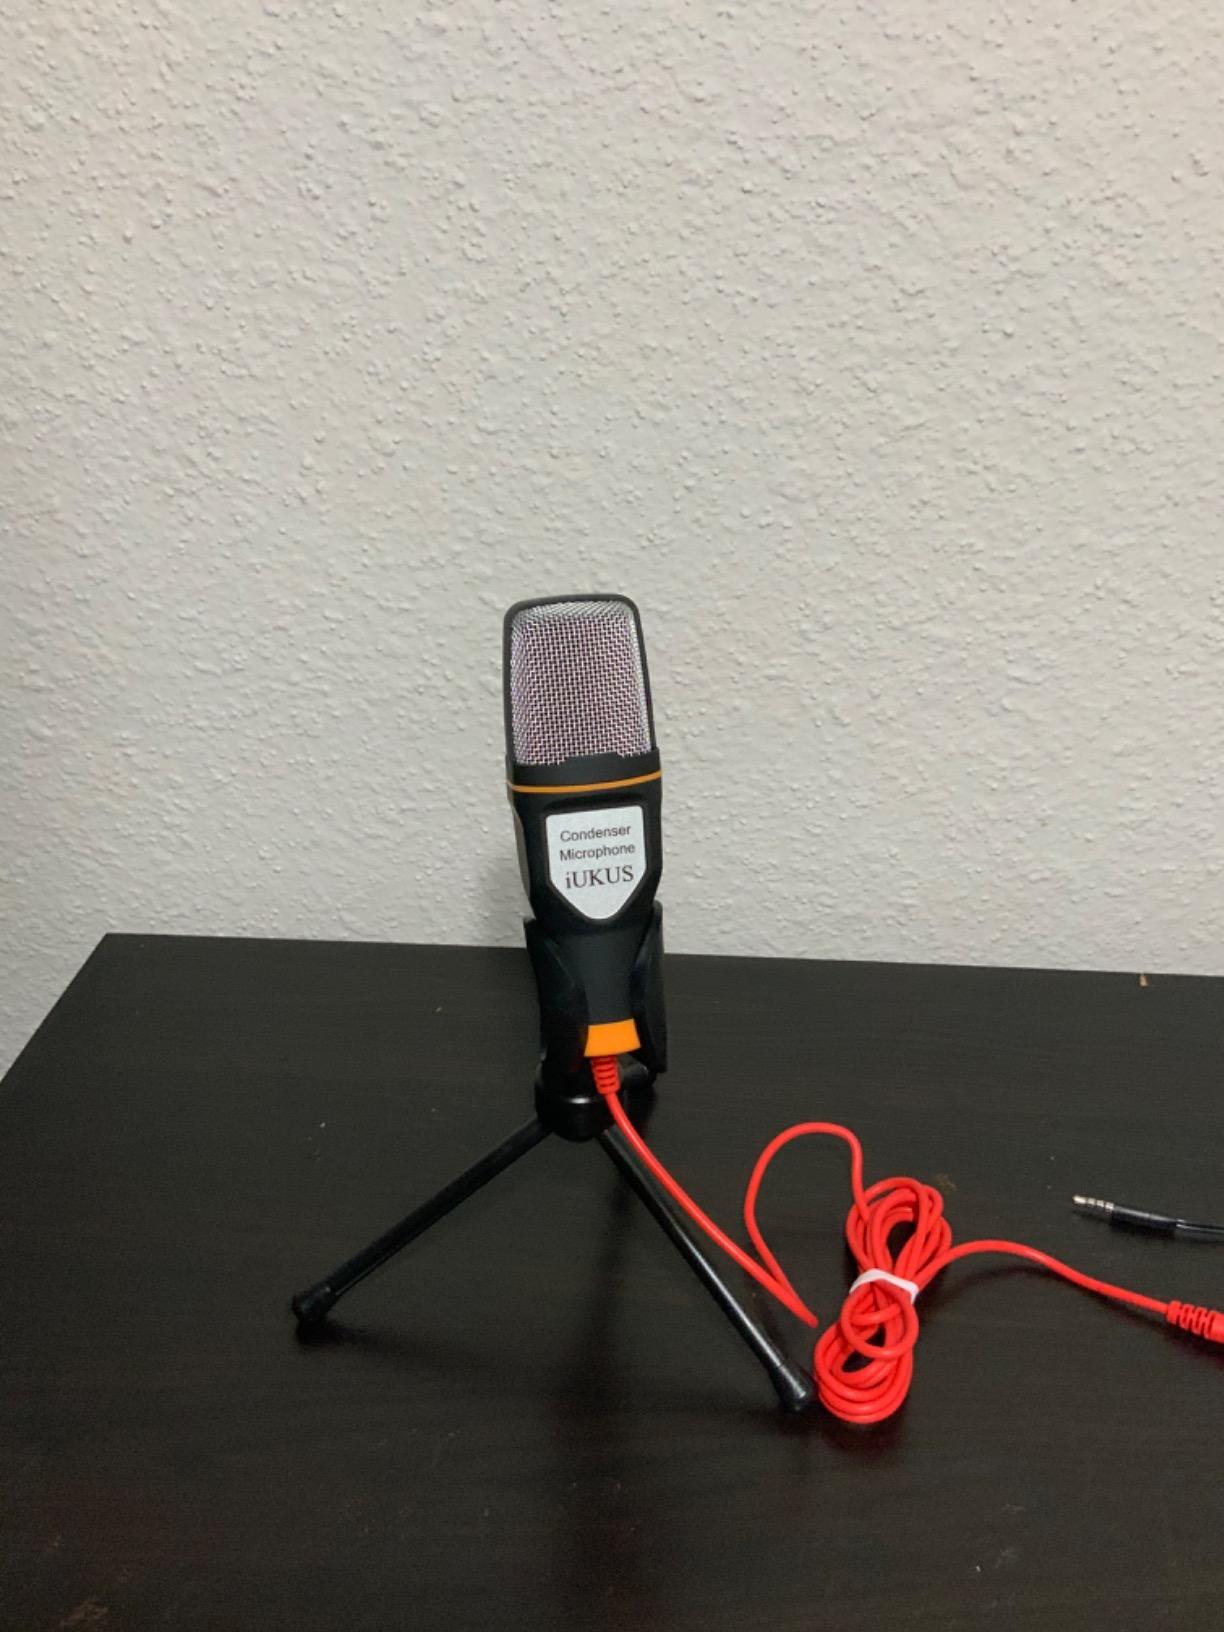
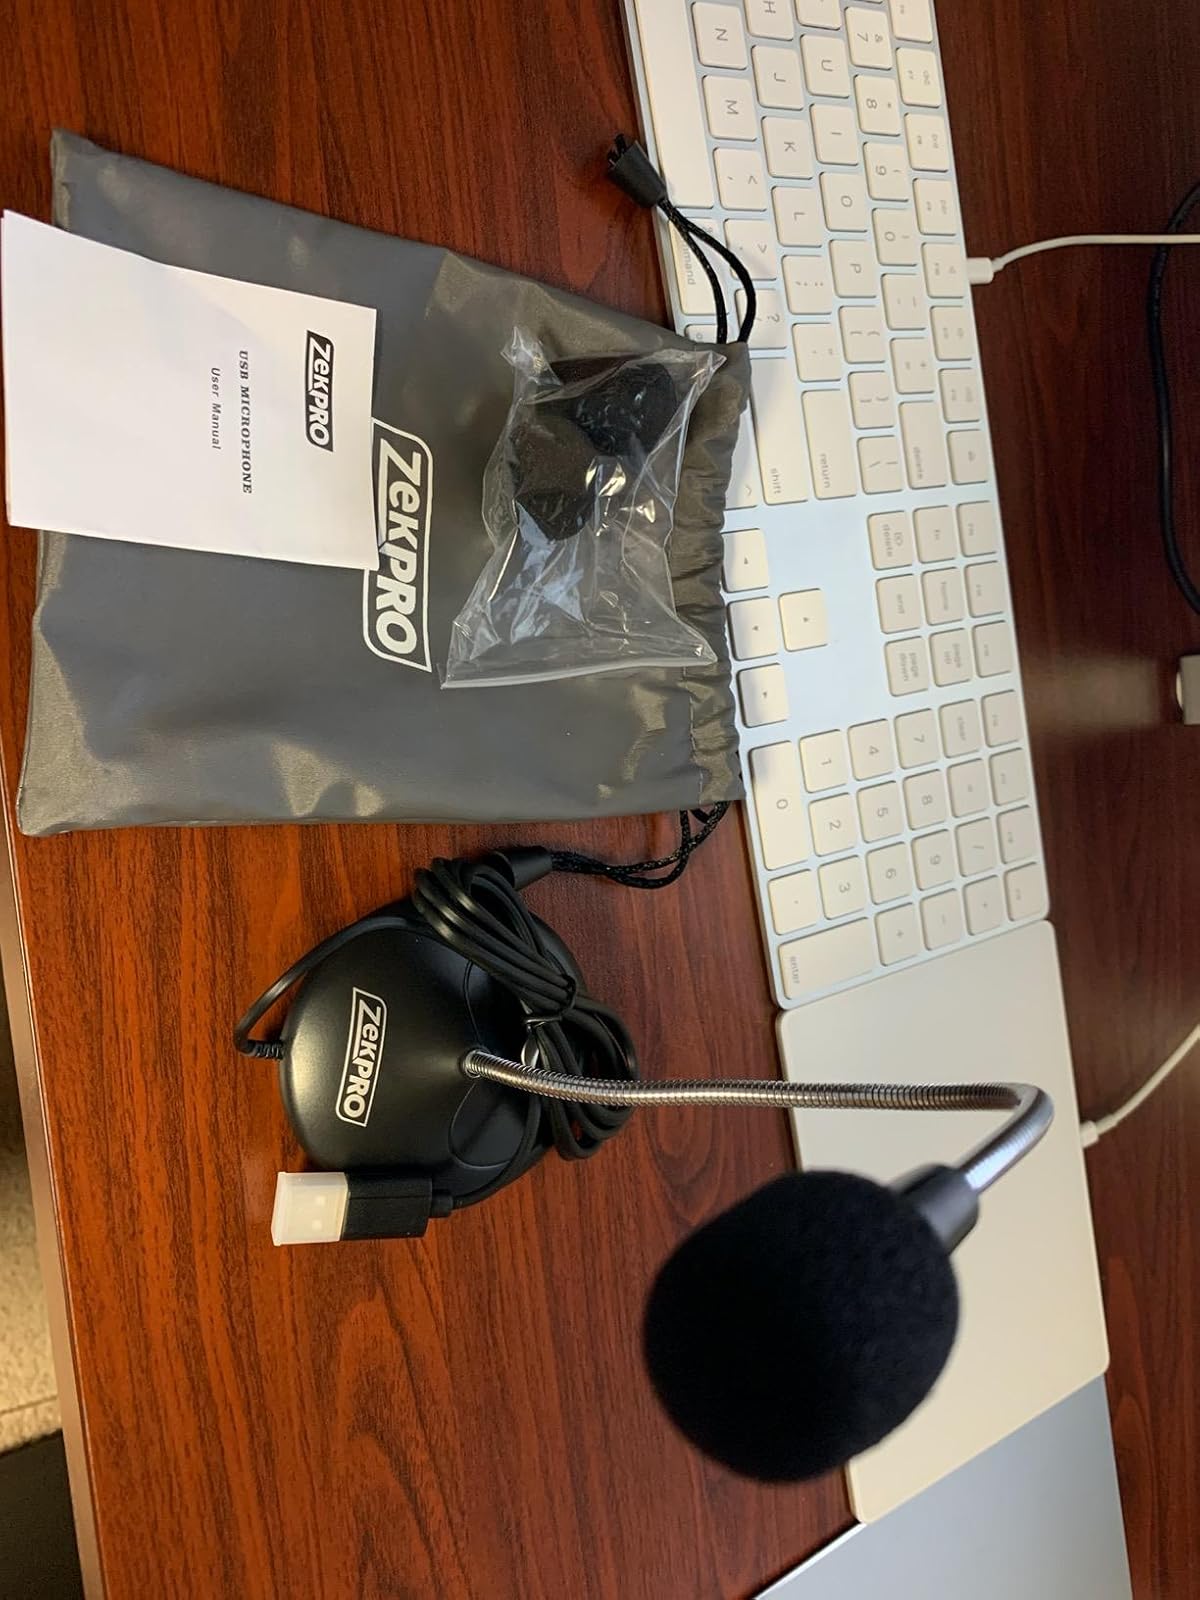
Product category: microphone
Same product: no